Plum Brook Reactor

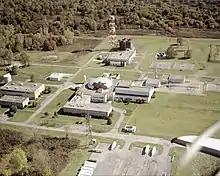
The reactor facility in 1981

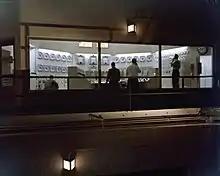
The control room in 1961

The Plum Brook Reactor was a NASA 60 megawatt water-cooled and moderated research nuclear reactor, located in Sandusky, Ohio, 50 mi west of the NASA Glenn Research Center (at that time the NASA Lewis Research Center) in Cleveland, of which it was organizationally a part.